William Pester

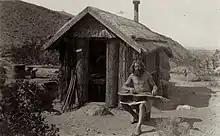
Pester in front of his cabin in Palm Springs, California, 1917

William Frederick Pester (born Friedrich Wilhelm Pester, July 18, 1885 – August 12, 1963) was a German-born American pioneer of hippie lifestyles in California in the first half of the twentieth century, known as "the Hermit of Palm Springs". He was described as epitomizing "the strong link between the 19th century German reformers and the flower children of the 1960s", and inspired the eden ahbez song "Nature Boy", recorded by Nat King Cole and others.